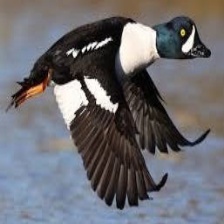
Species: BARROWS GOLDENEYE
Scientific name: BUCEPHALA ISLANDICA
ImageNet parent category: drake